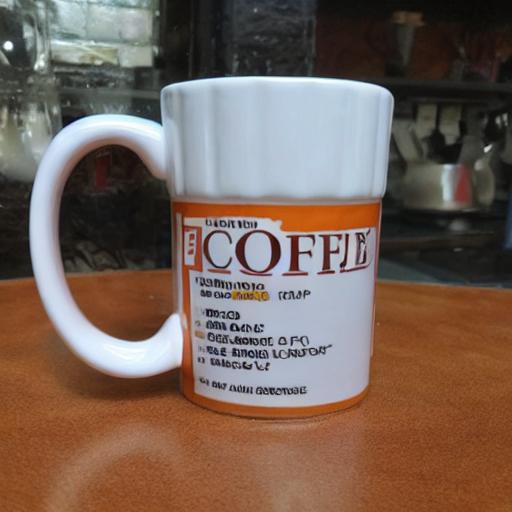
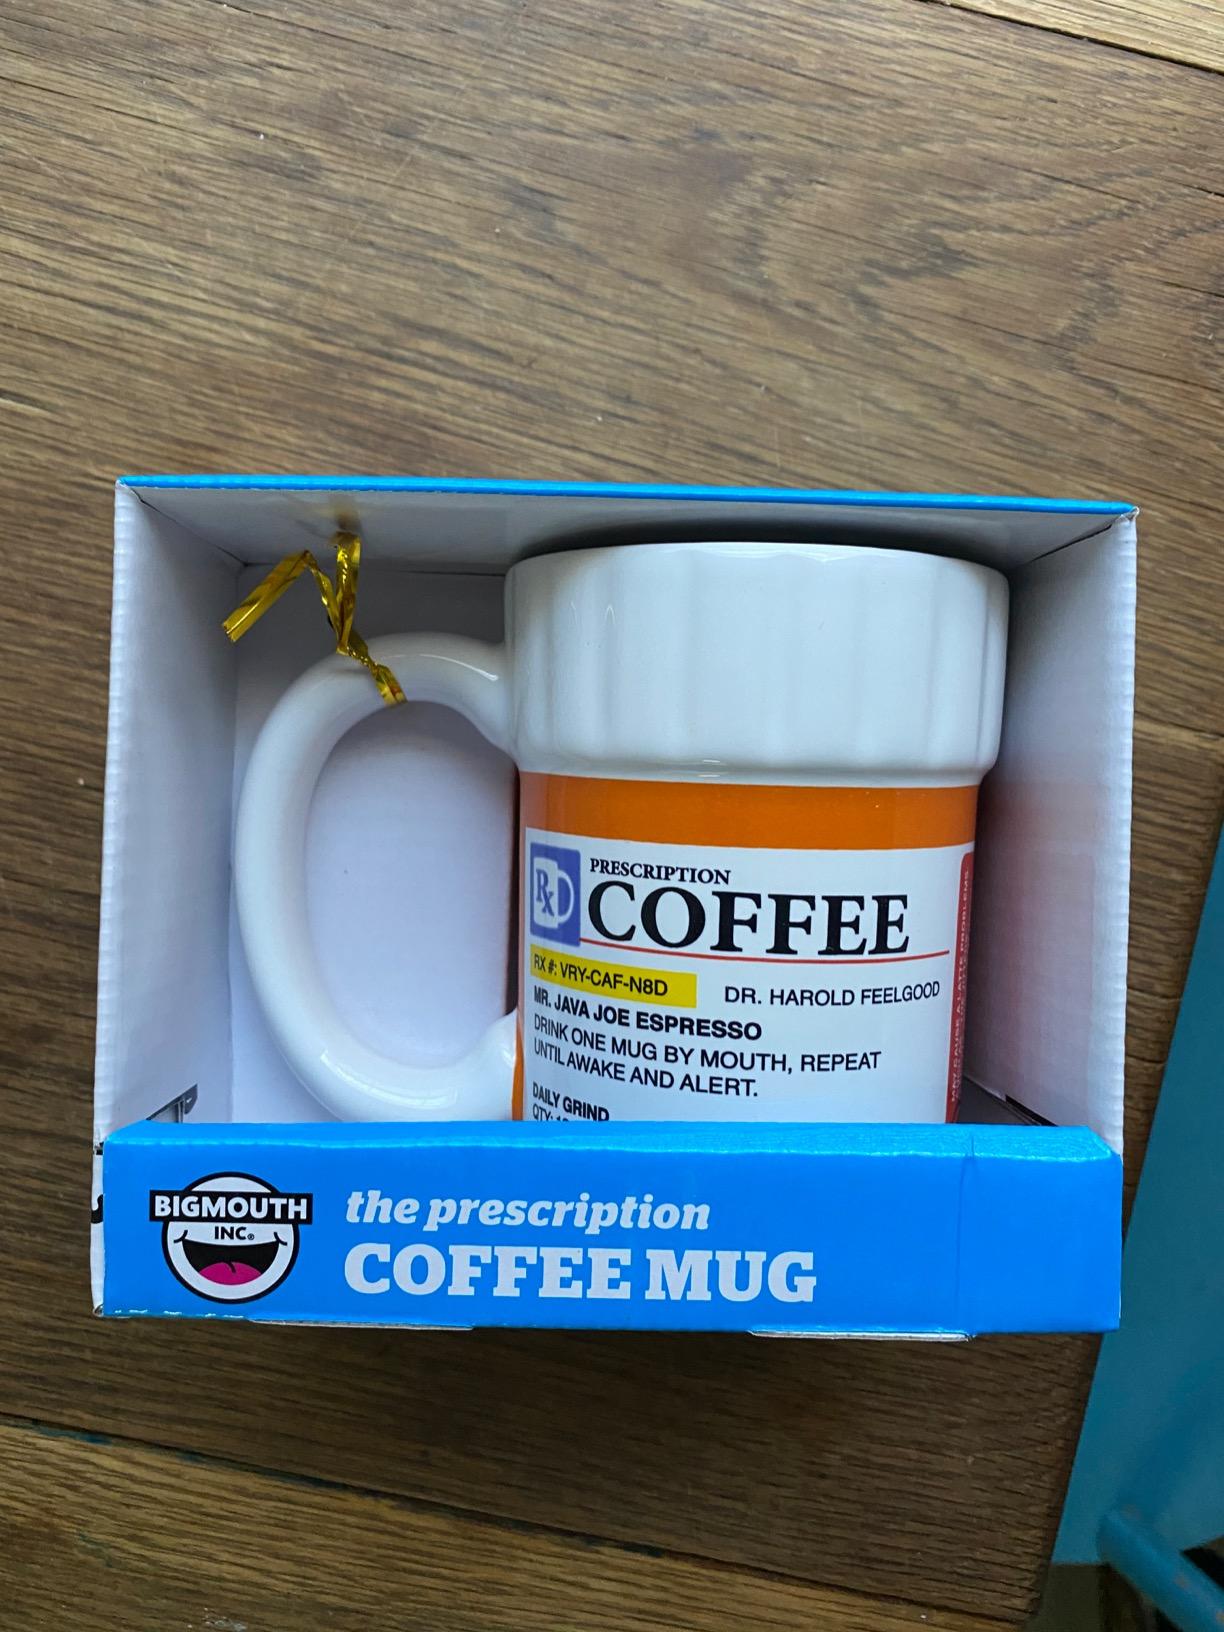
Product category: items_mug
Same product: no